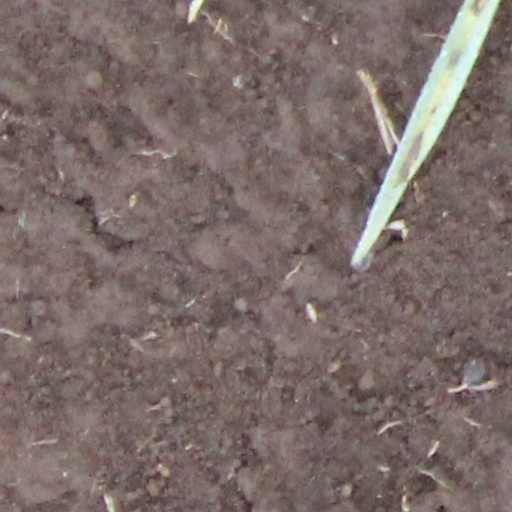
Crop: wheat